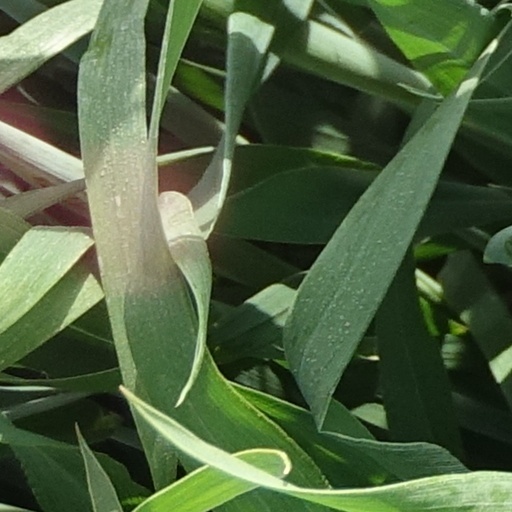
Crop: wheat